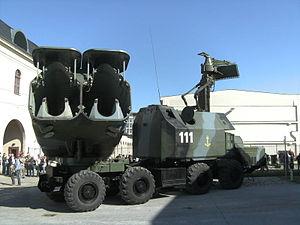
Un tracteur-érecteur-lanceur est un véhicule avec un tracteur intégré qui peut transporter, élever en position de tir et tirer un ou plusieurs missiles. Ces véhicules existent pour les missiles sol-air et missiles sol-sol.